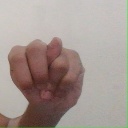
अक्षर: न